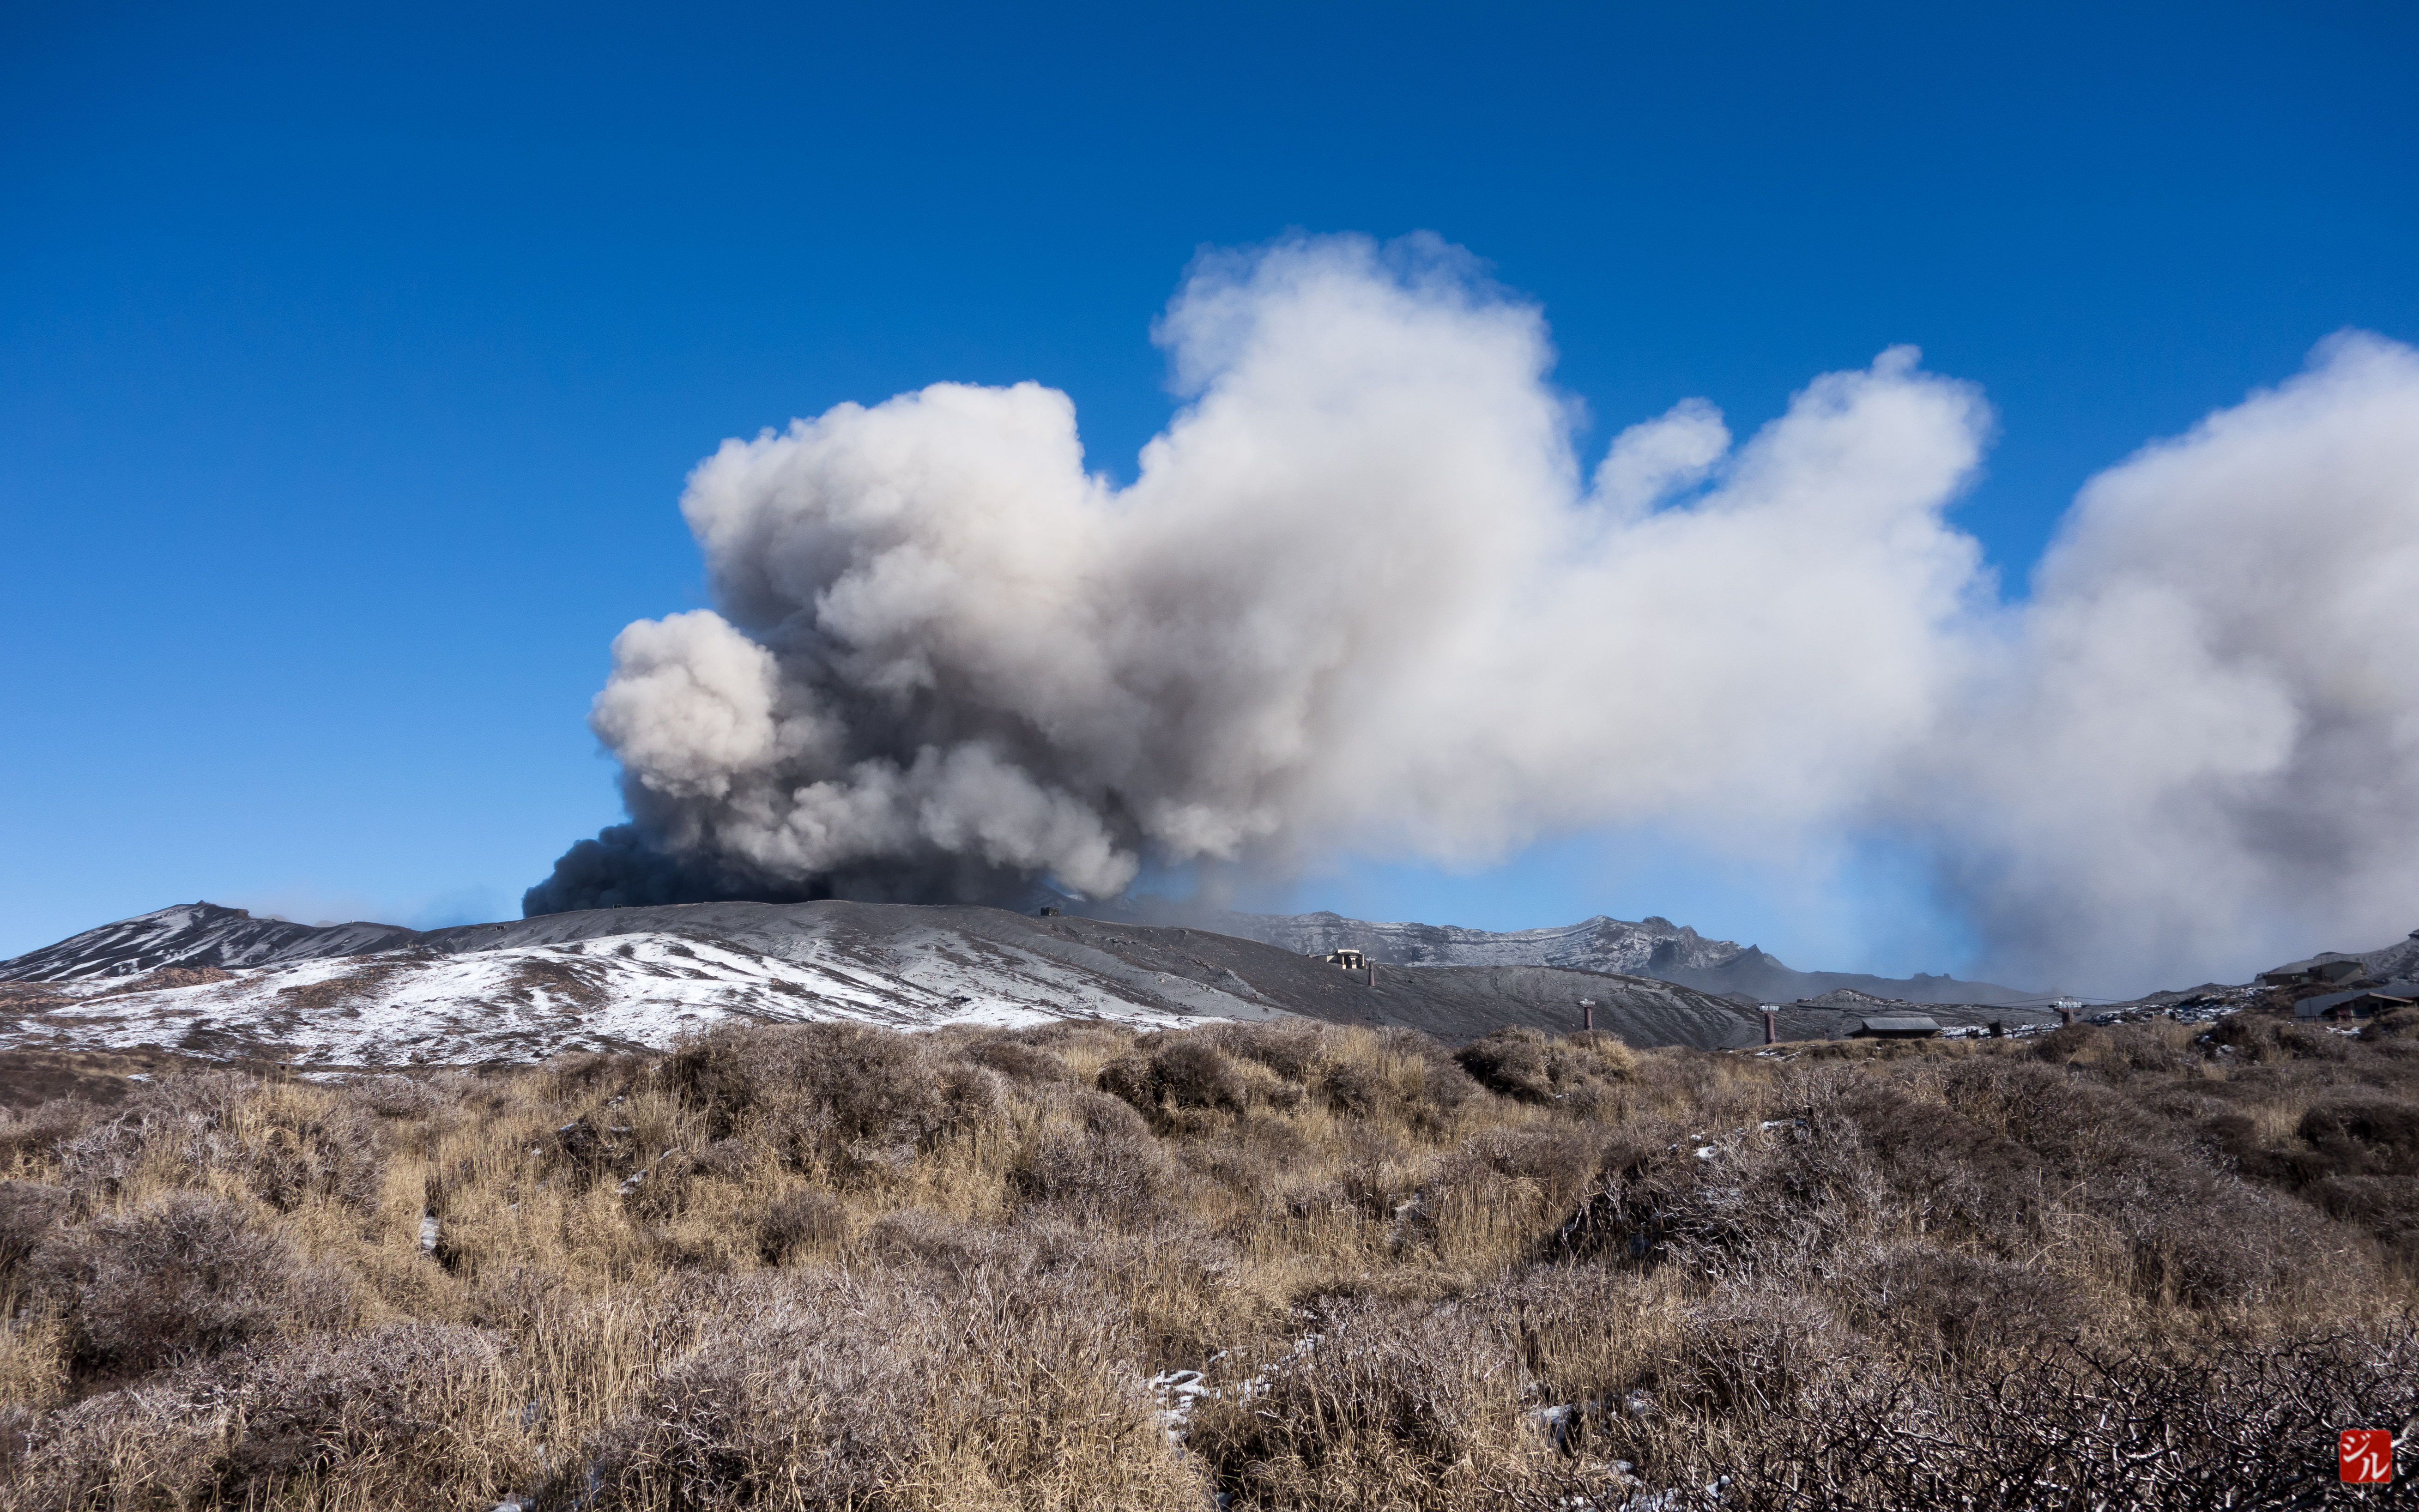
wilderness, mountain, cloud, mountain range, volcano, ridge, japon, volcan, plateau, fell, japon2015, kumamotoken, eruption, kiushu, asodistrict, landform, stratovolcano, geographical feature, geological phenomenon, volcanic landform, shield volcano